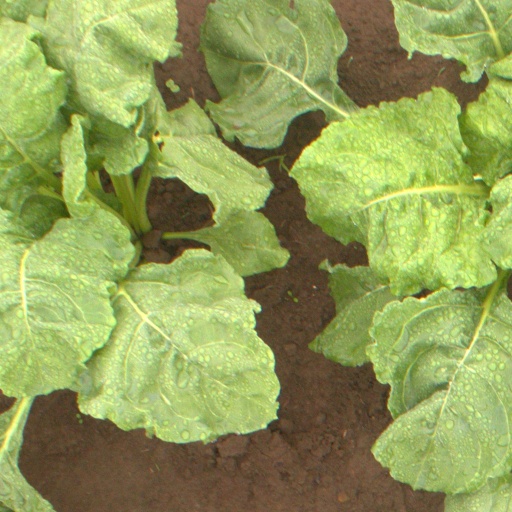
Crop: sugar beet